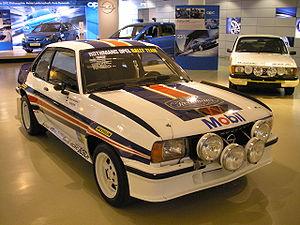
Christian Geistdörfer, né le 1ᵉʳ février 1953, est un copilote allemand, qui fut entre autres deux fois Champion du monde des copilotes de rallyes, et une fois champion d'Afrique des rallyes.
Walter Röhrl né le 7 mars 1947 à Ratisbonne est un pilote automobile allemand qui fut entre autres deux fois Champion du monde des rallyes, une fois d'Europe, et une fois d'Afrique, ainsi qu'à l'occasion un pilote d'endurance automobile.